St. Philippe, Illinois

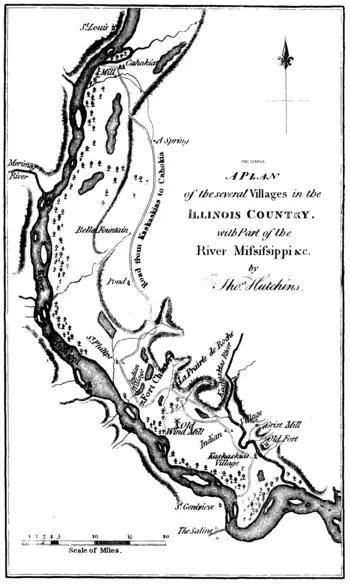
St. Philippe in the Illinois Country

"This country is one of the most beautiful in all Louisiana. Every kind of grain and vegetables are produced here in the greatest abundance... They have, also, large numbers of oxen, cows, sheep, etc., upon the prairies. Poultry is abundant, and fish plentiful. So that, in fact, they lack none of the necessaries or conveniences of life."